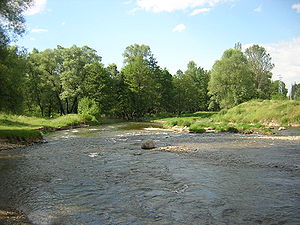
Iskar
Iskar
Ìskar er den længste flod i Bulgarien, og er en af Donaus bifloder. Den har en længde på 368 km.